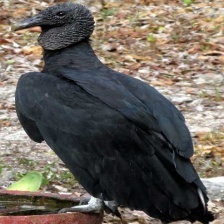
Species: BLACK VULTURE
Scientific name: CORAGYPS ATRATUS
ImageNet parent category: vulture